Aki Hoshino

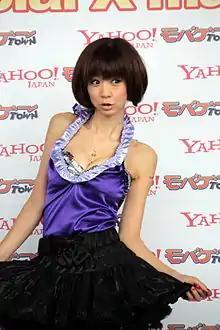
Hoshino in 2010

is a Japanese bikini idol. She has appeared in various men's magazines, such as "Sabra" and television shows. In 2010, she was named one of the "7 most irresistibly cute Japanese idols" by the Thailand version of the men's magazine FHM.